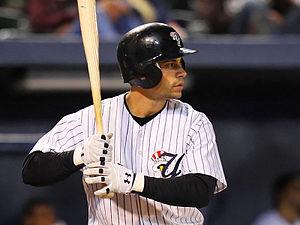
Kevin Alexander Russo est un joueur de deuxième but au baseball qui évolue dans les Ligues majeures pour les Yankees de New York depuis la saison 2010.